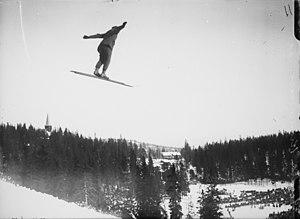
Le ski est un moyen de locomotion individuel de glisse pratiqué à l'aide de patins longs et étroits appelés skis, fixés aux pieds, et un ensemble de disciplines sportives essentiellement hivernales. Principalement connue par le ski sur neige, introduite dans les Alpes et les autres massifs européens à la fin du XIXᵉ siècle, cette pratique du ski sur neige naturelle est évidemment dépendante de la présence, de la résistance et de l'épaisseur du manteau neigeux, ce qui limite l'activité aux régions montagneuses ou nordiques, ainsi qu'à la saison hivernale.